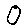
Label: 0